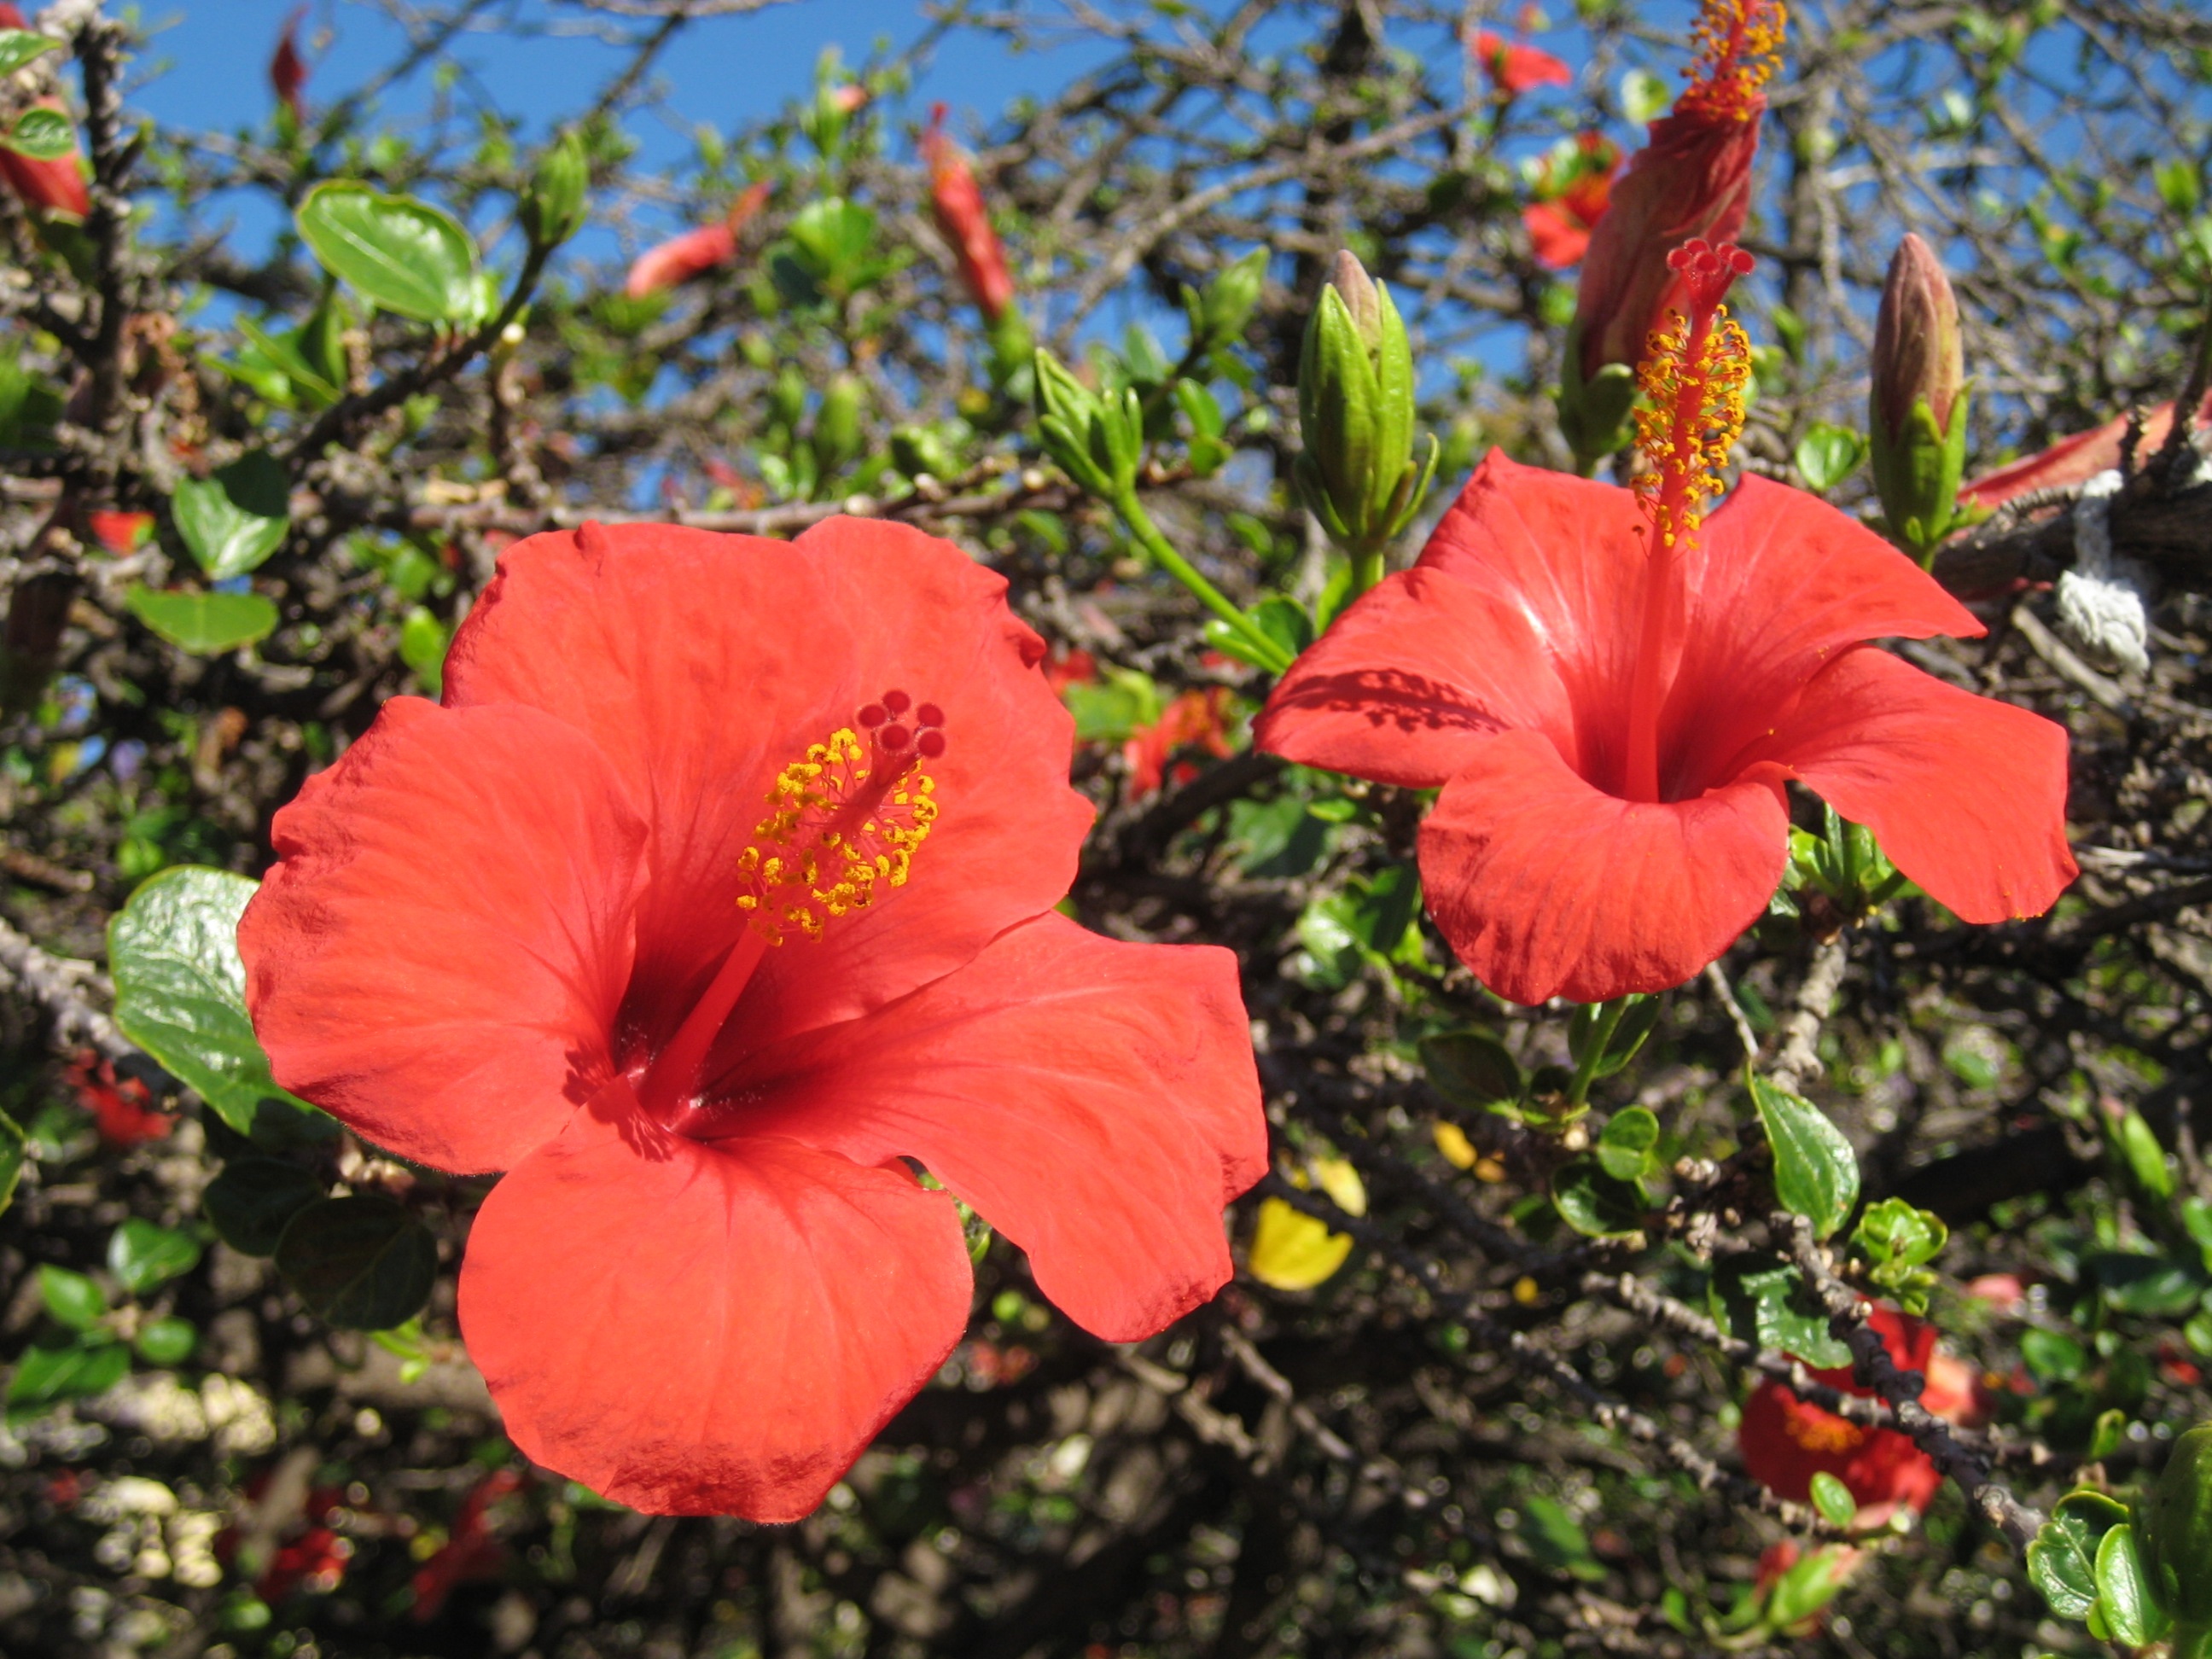
plant, flower, petal, red, close, flora, wildflower, vegetation, shrub, hibiscus, malvales, madeira, flowering plant, mallow, hollyhock flower, seed plant, china rose, chinese hibiscus, annual plant, mallow family